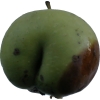
Label: Apple 12